Sky position (RA, Dec in degrees): 185.246, 27.288
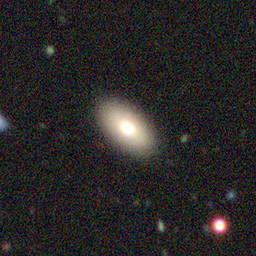
Galaxy morphology: In-between Round Smooth Galaxies